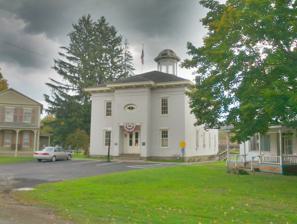
Building: Old Allegany County Courthouse
Country: United States of America
Year built: 1819
United States historic place Old Allegany County Courthouse U.S. National Register of Historic Places Old Allegany County Courthouse, September 2012 Show map of New York Show map of the United States Location Park Circle, Angelica, New York Coordinates 42°18′19″N 78°0′58″W / 42.30528°N 78.01611°W / 42.30528; -78.01611 Area less than one acre Built 1819 NRHP reference No. 72000821 Added to NRHP August 21, 1972 Old Allegany County Courthouse is a historic courthouse located at Angelica in Allegany County, New York . It was built in 1819 and used until 1892, when the county seat was moved to Belmont, New York .  Since then, it has been used as school rooms, church, gymnasium, polling place, and as town offices for the town of Angelica. It is located within the Angelica Park Circle Historic District . It was listed on the National Register of Historic Places in 1972. See also National Register of Historic Places listings in Allegany County, New York References